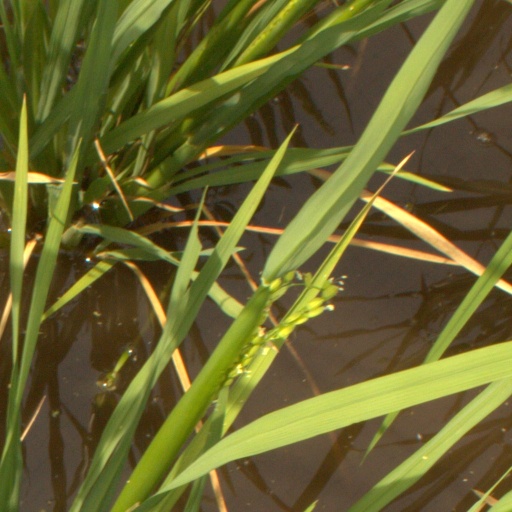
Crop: rice